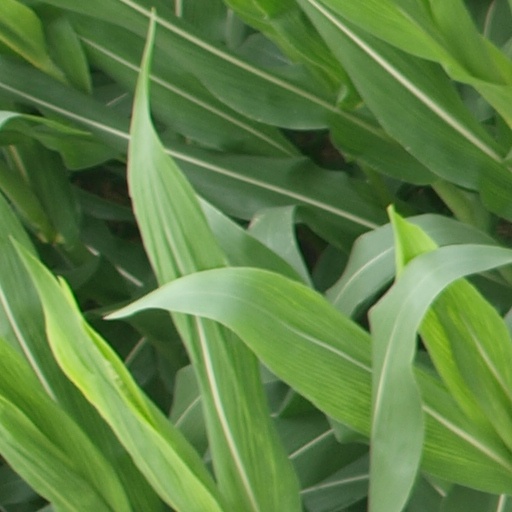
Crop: maize; corn